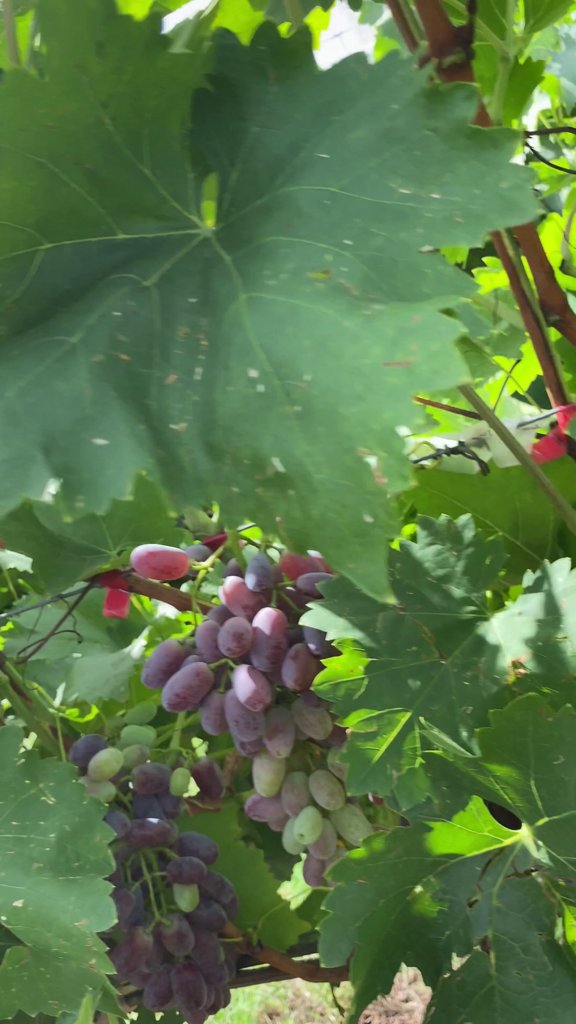
Berries visible: 68
Grape clusters: 2